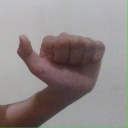
अक्षर: त